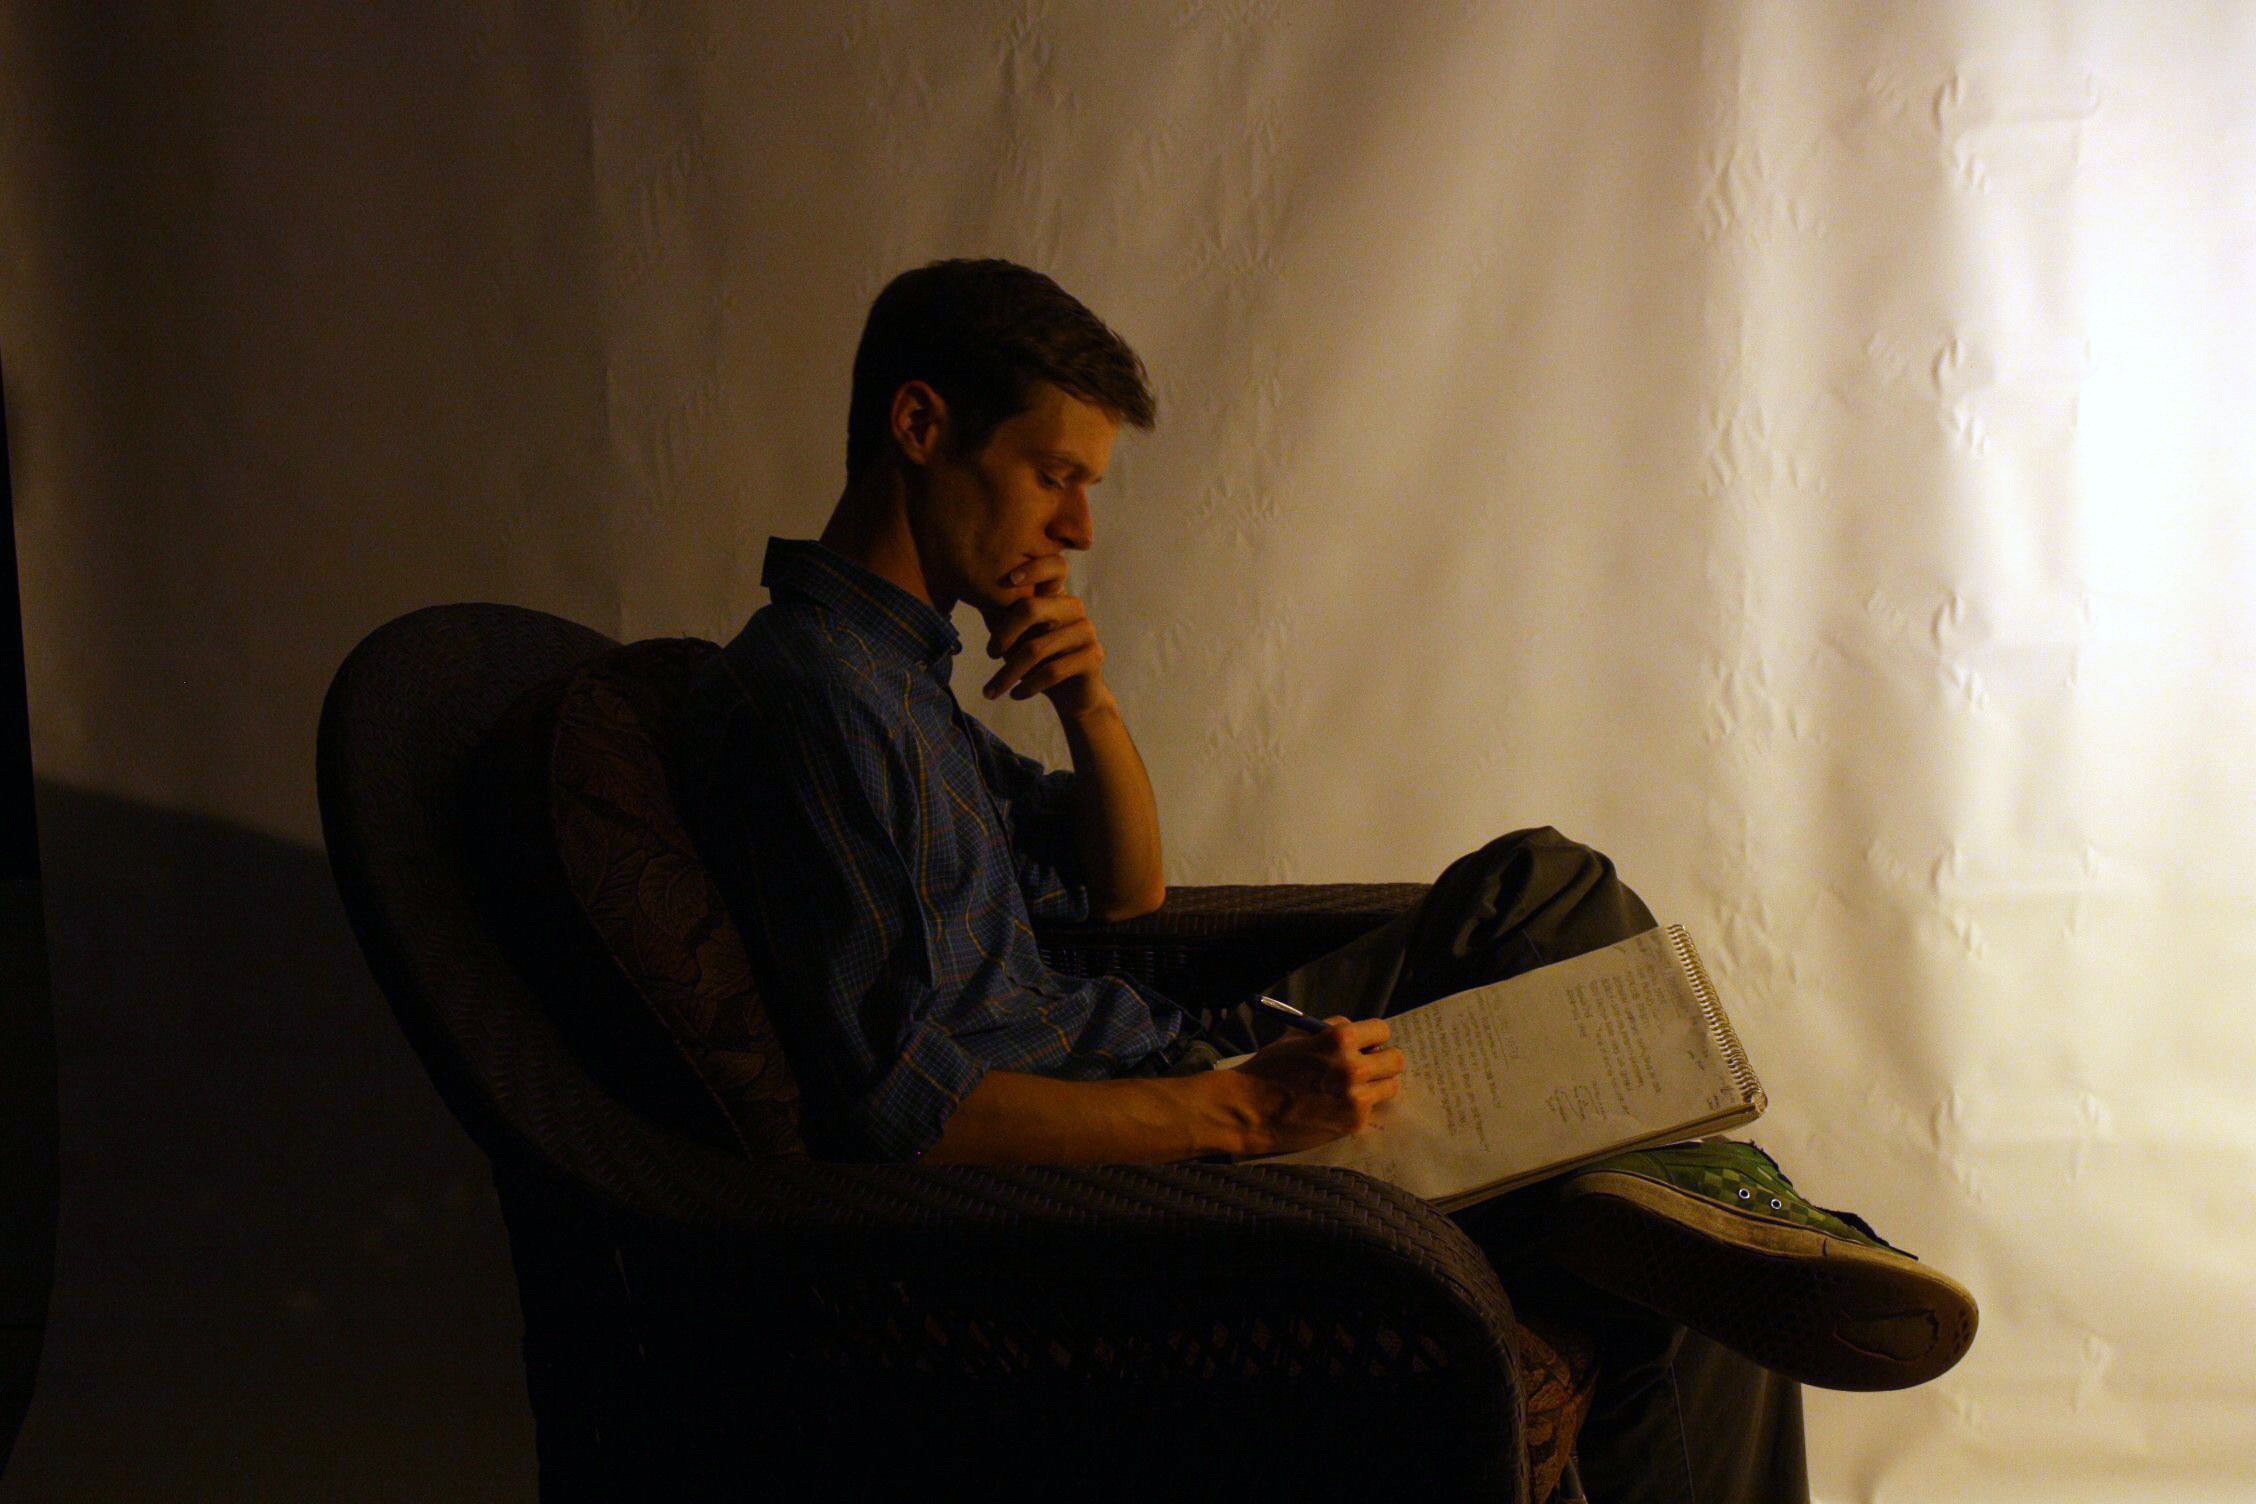
man, book, person, reading, male, portrait, sitting, conversation, caucasian, photograph, image, adult, human positions